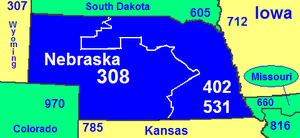
Les indicatifs régionaux 402 et 531 sont les indicatifs téléphoniques régionaux qui desservent la partie est de l'État du Nebraska aux États-Unis.
L'indicatif régional 308 est l'indicatif téléphonique régional qui dessert la partie ouest de l'État du Nebraska aux États-Unis.